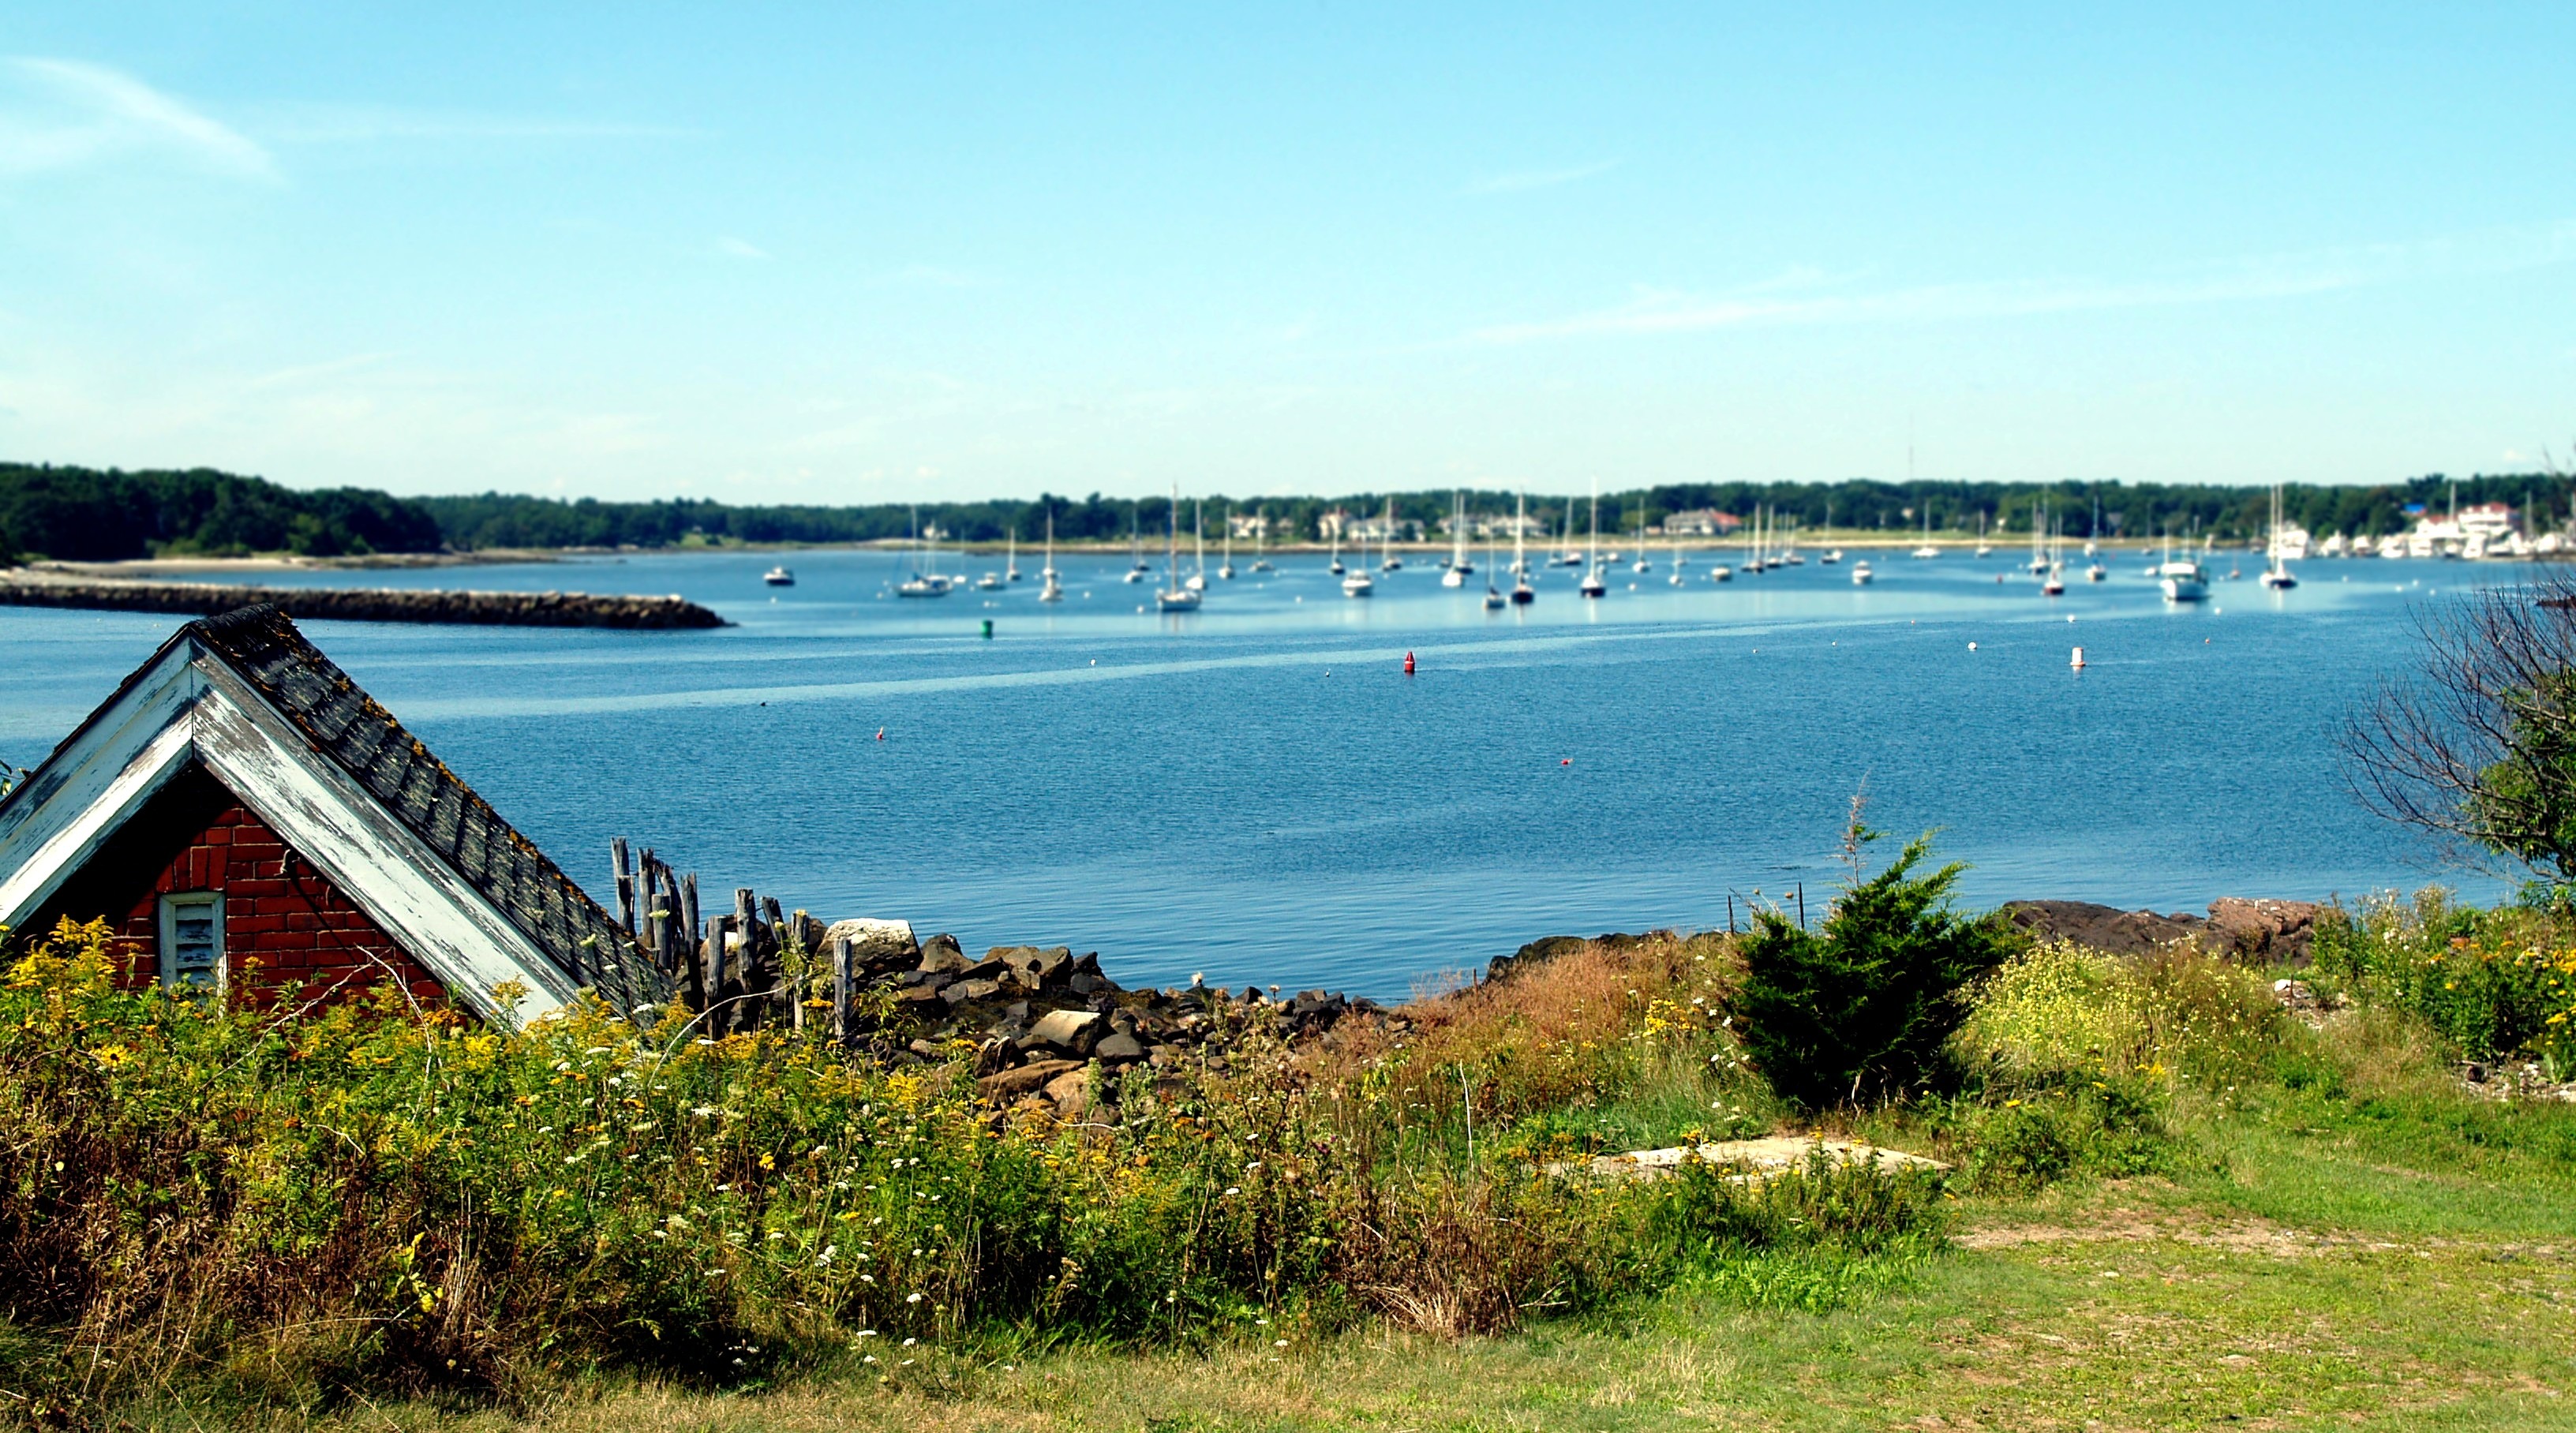
beach, landscape, sea, coast, nature, outdoor, ocean, shore, view, land, walkway, vacation, environment, cove, scenic, natural, scenery, bay, harbor, body of water, cape, new castle, wentworth